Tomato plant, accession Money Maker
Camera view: vertical (180 deg); turntable rotation: 30 degrees
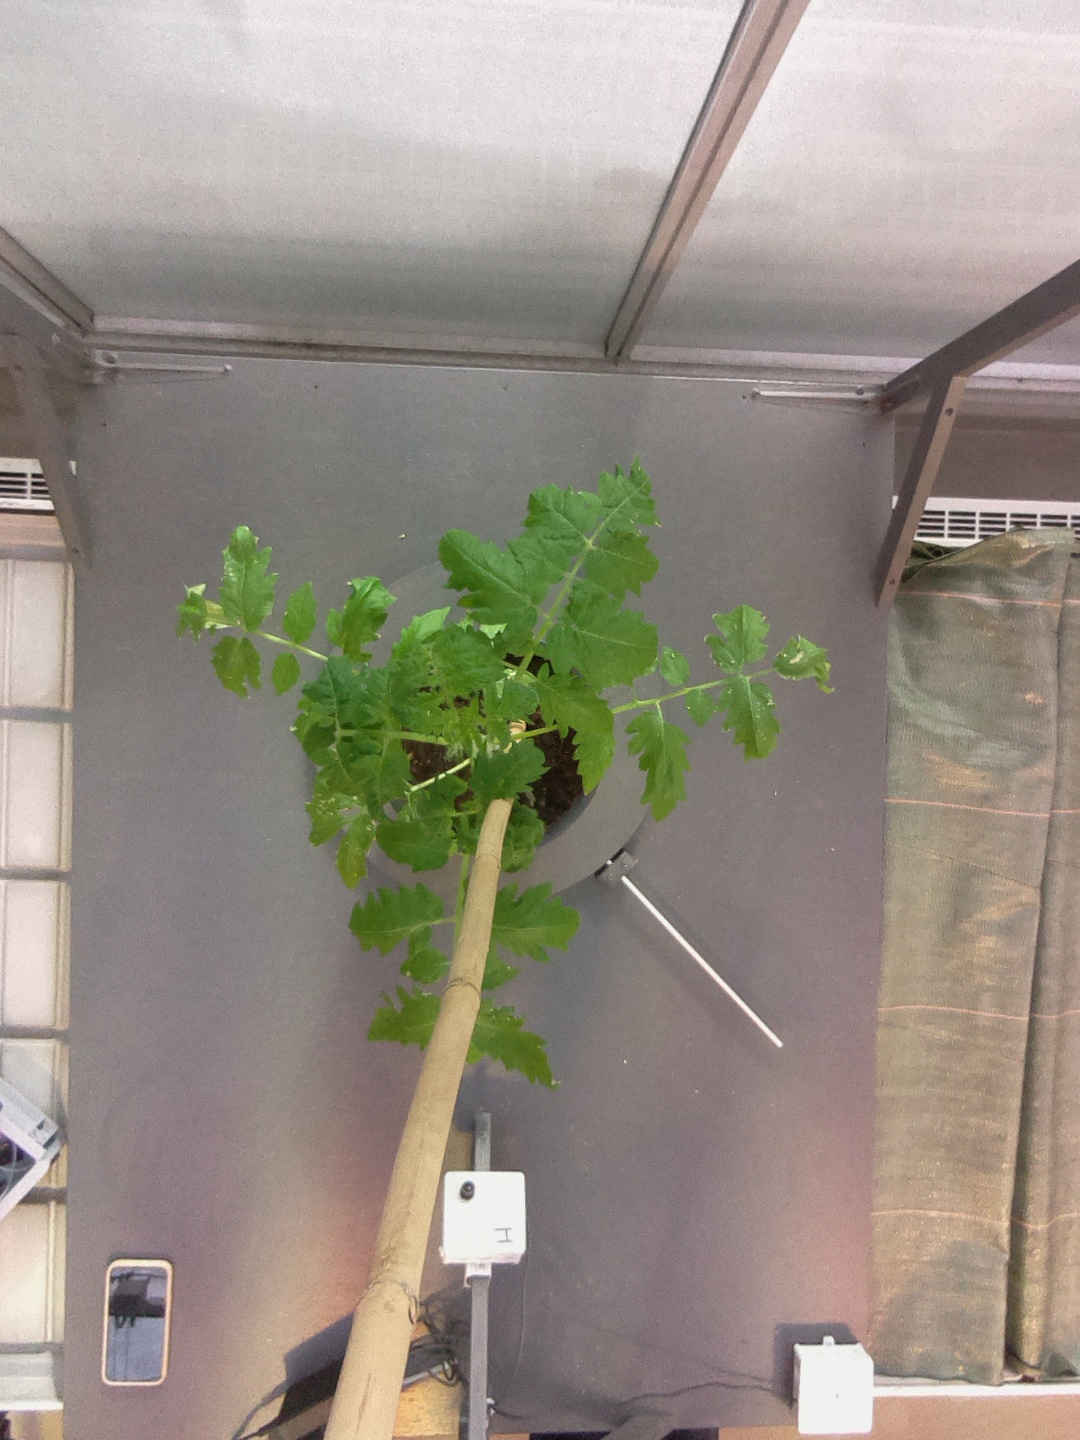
BBCH growth stage 51: First inflorence visible, visible closed flower bud